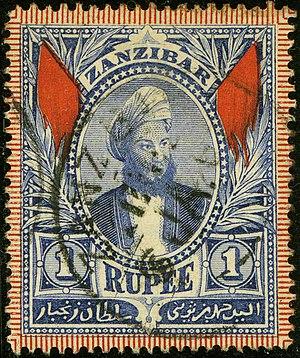
Hamad ibn Thuwaini Al-Bousaïd, né en 1857 à Mascate et mort le 25 août 1896 à Zanzibar, est le sixième sultan de Zanzibar. Il gouverne le sultanat de Zanzibar du 15 mars 1893 au 25 août 1896 sous le protectorat britannique.